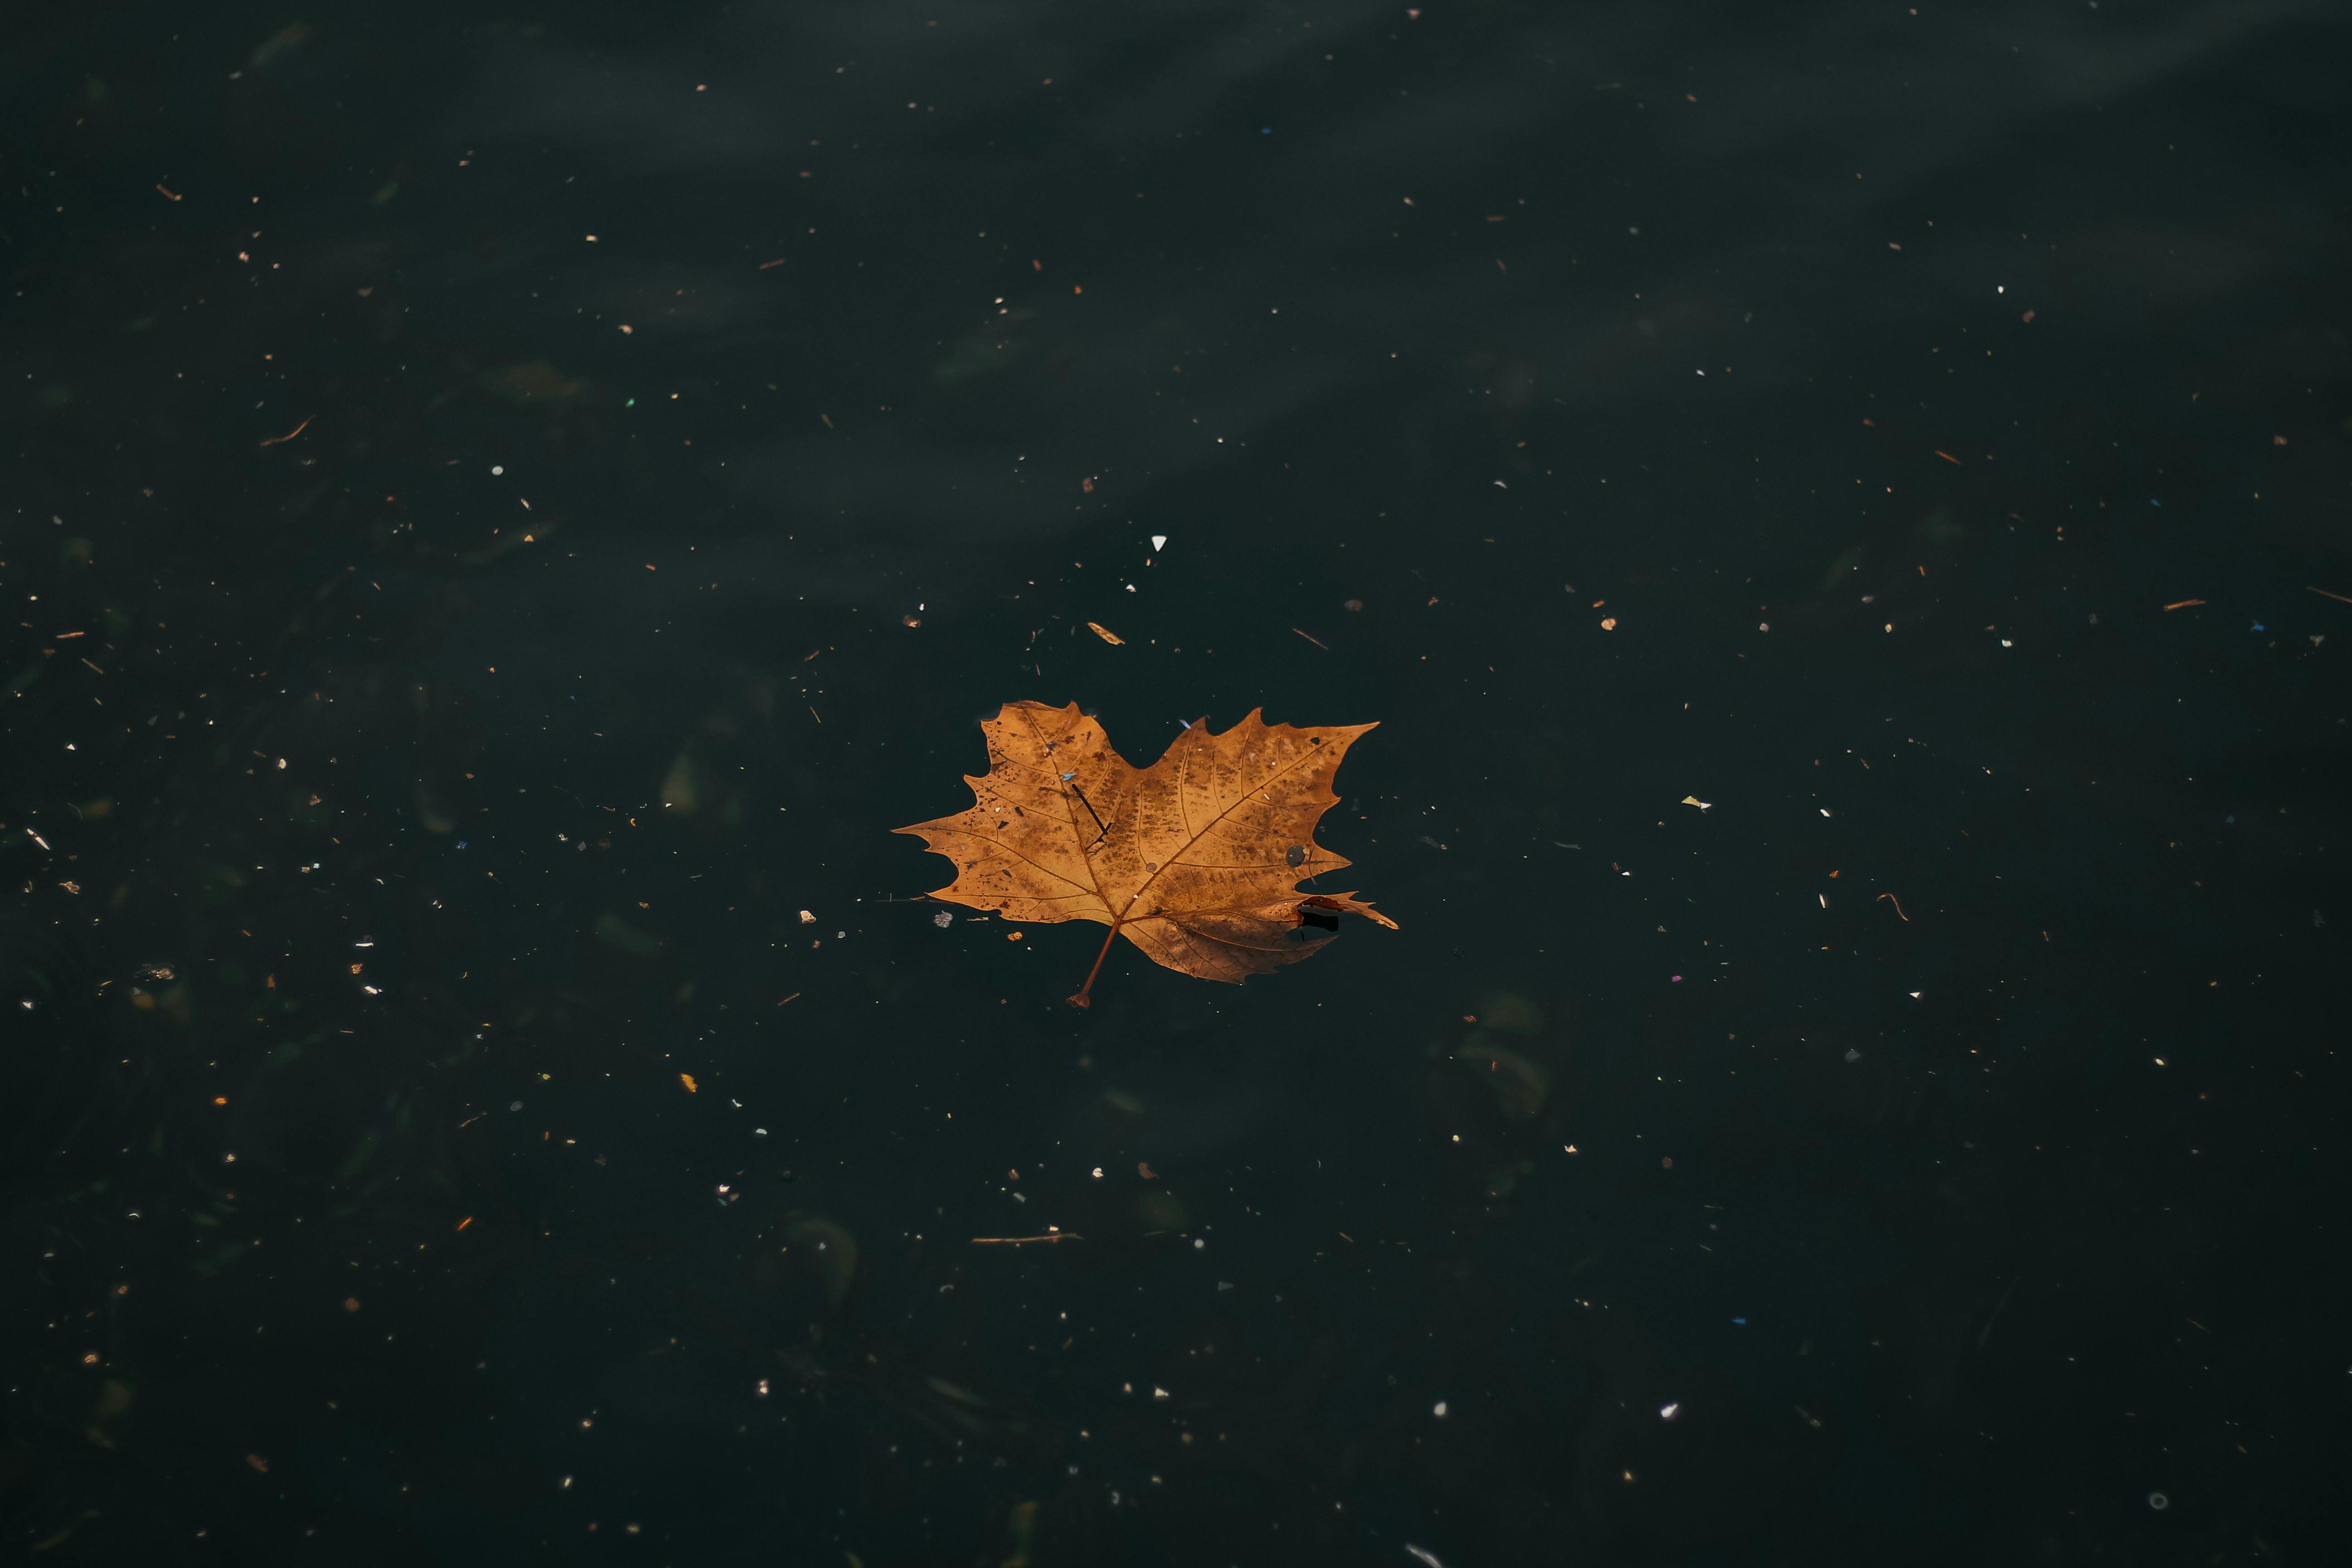
leaf, water, star, astronomical object, space, art, science, electric blue, Tints and shades, darkness, circle, symmetry, road surface, midnight, pattern, liquid, landscape, flowering plant, deciduous